Banco do Brasil Cultural Center (São Paulo)

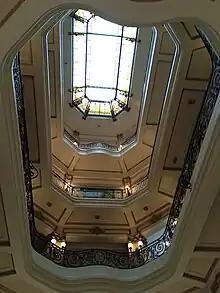
Inside the cultural center.

The idea of installing a cultural center in the building arose in 1992, when a study group was formed to develop the proposal. At the time, the premises on Álvares Penteado Street was considered an option. LT Arquitetura was contacted by Banco do Brasil to design the renovation, but the projects were dropped.